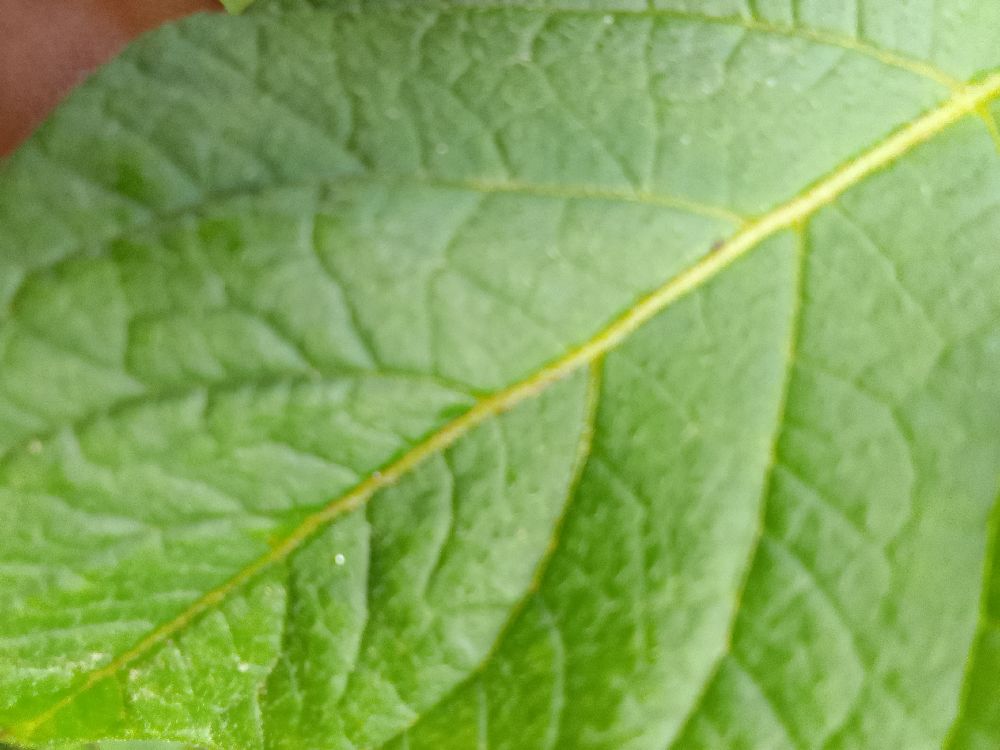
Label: Healthy